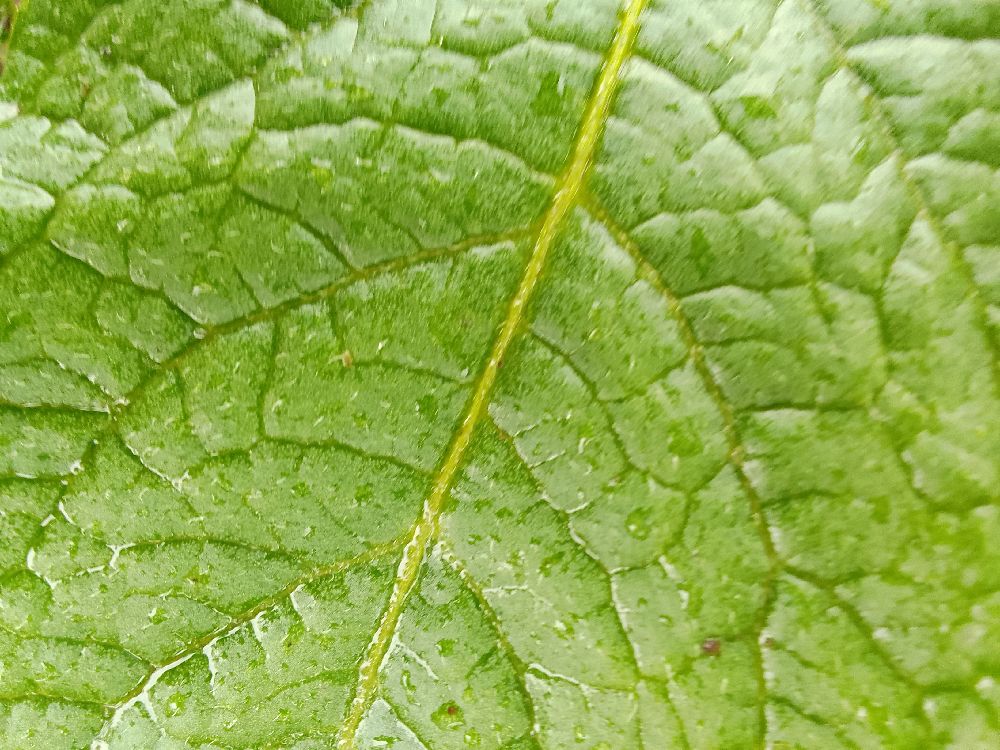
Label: Healthy